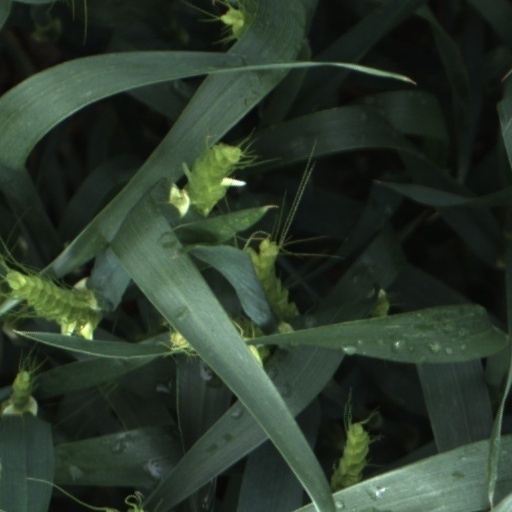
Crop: wheat